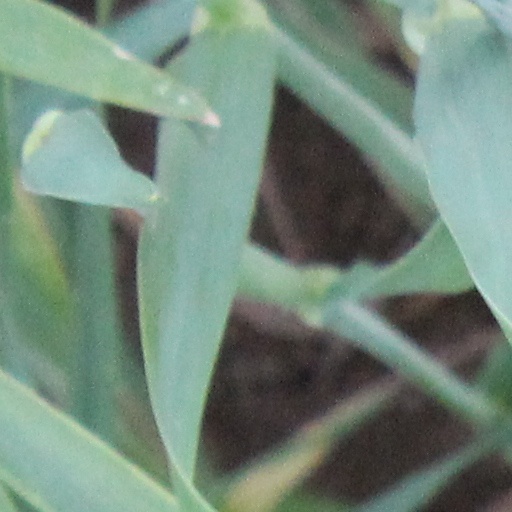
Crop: wheat